Death and state funeral of Võ Nguyên Giáp

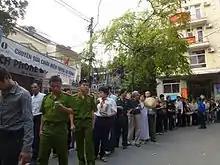
People lining up to pay respects to General Võ Nguyên Giáp at the National Funeral Hall in Hanoi. The teenager standing behind the two uniformed Vietnamese soldiers is a member of the Ho Chi Minh Young Pioneer Organization holding a book of a biography about Giap.

Immediately after news of Giáp's death spread but before it was officially confirmed, there was widespread speculation about the nature of his funeral. According to current regulations, only people holding or having held the top positions of general secretary, president, prime minister, or chairman of the National Assembly are entitled to a national funeral. Giáp, who was a former Politburo member and a former deputy prime minister, was automatically entitled to a state funeral. However, protocols allowed for exceptions when the deceased's stature is higher than their official position.